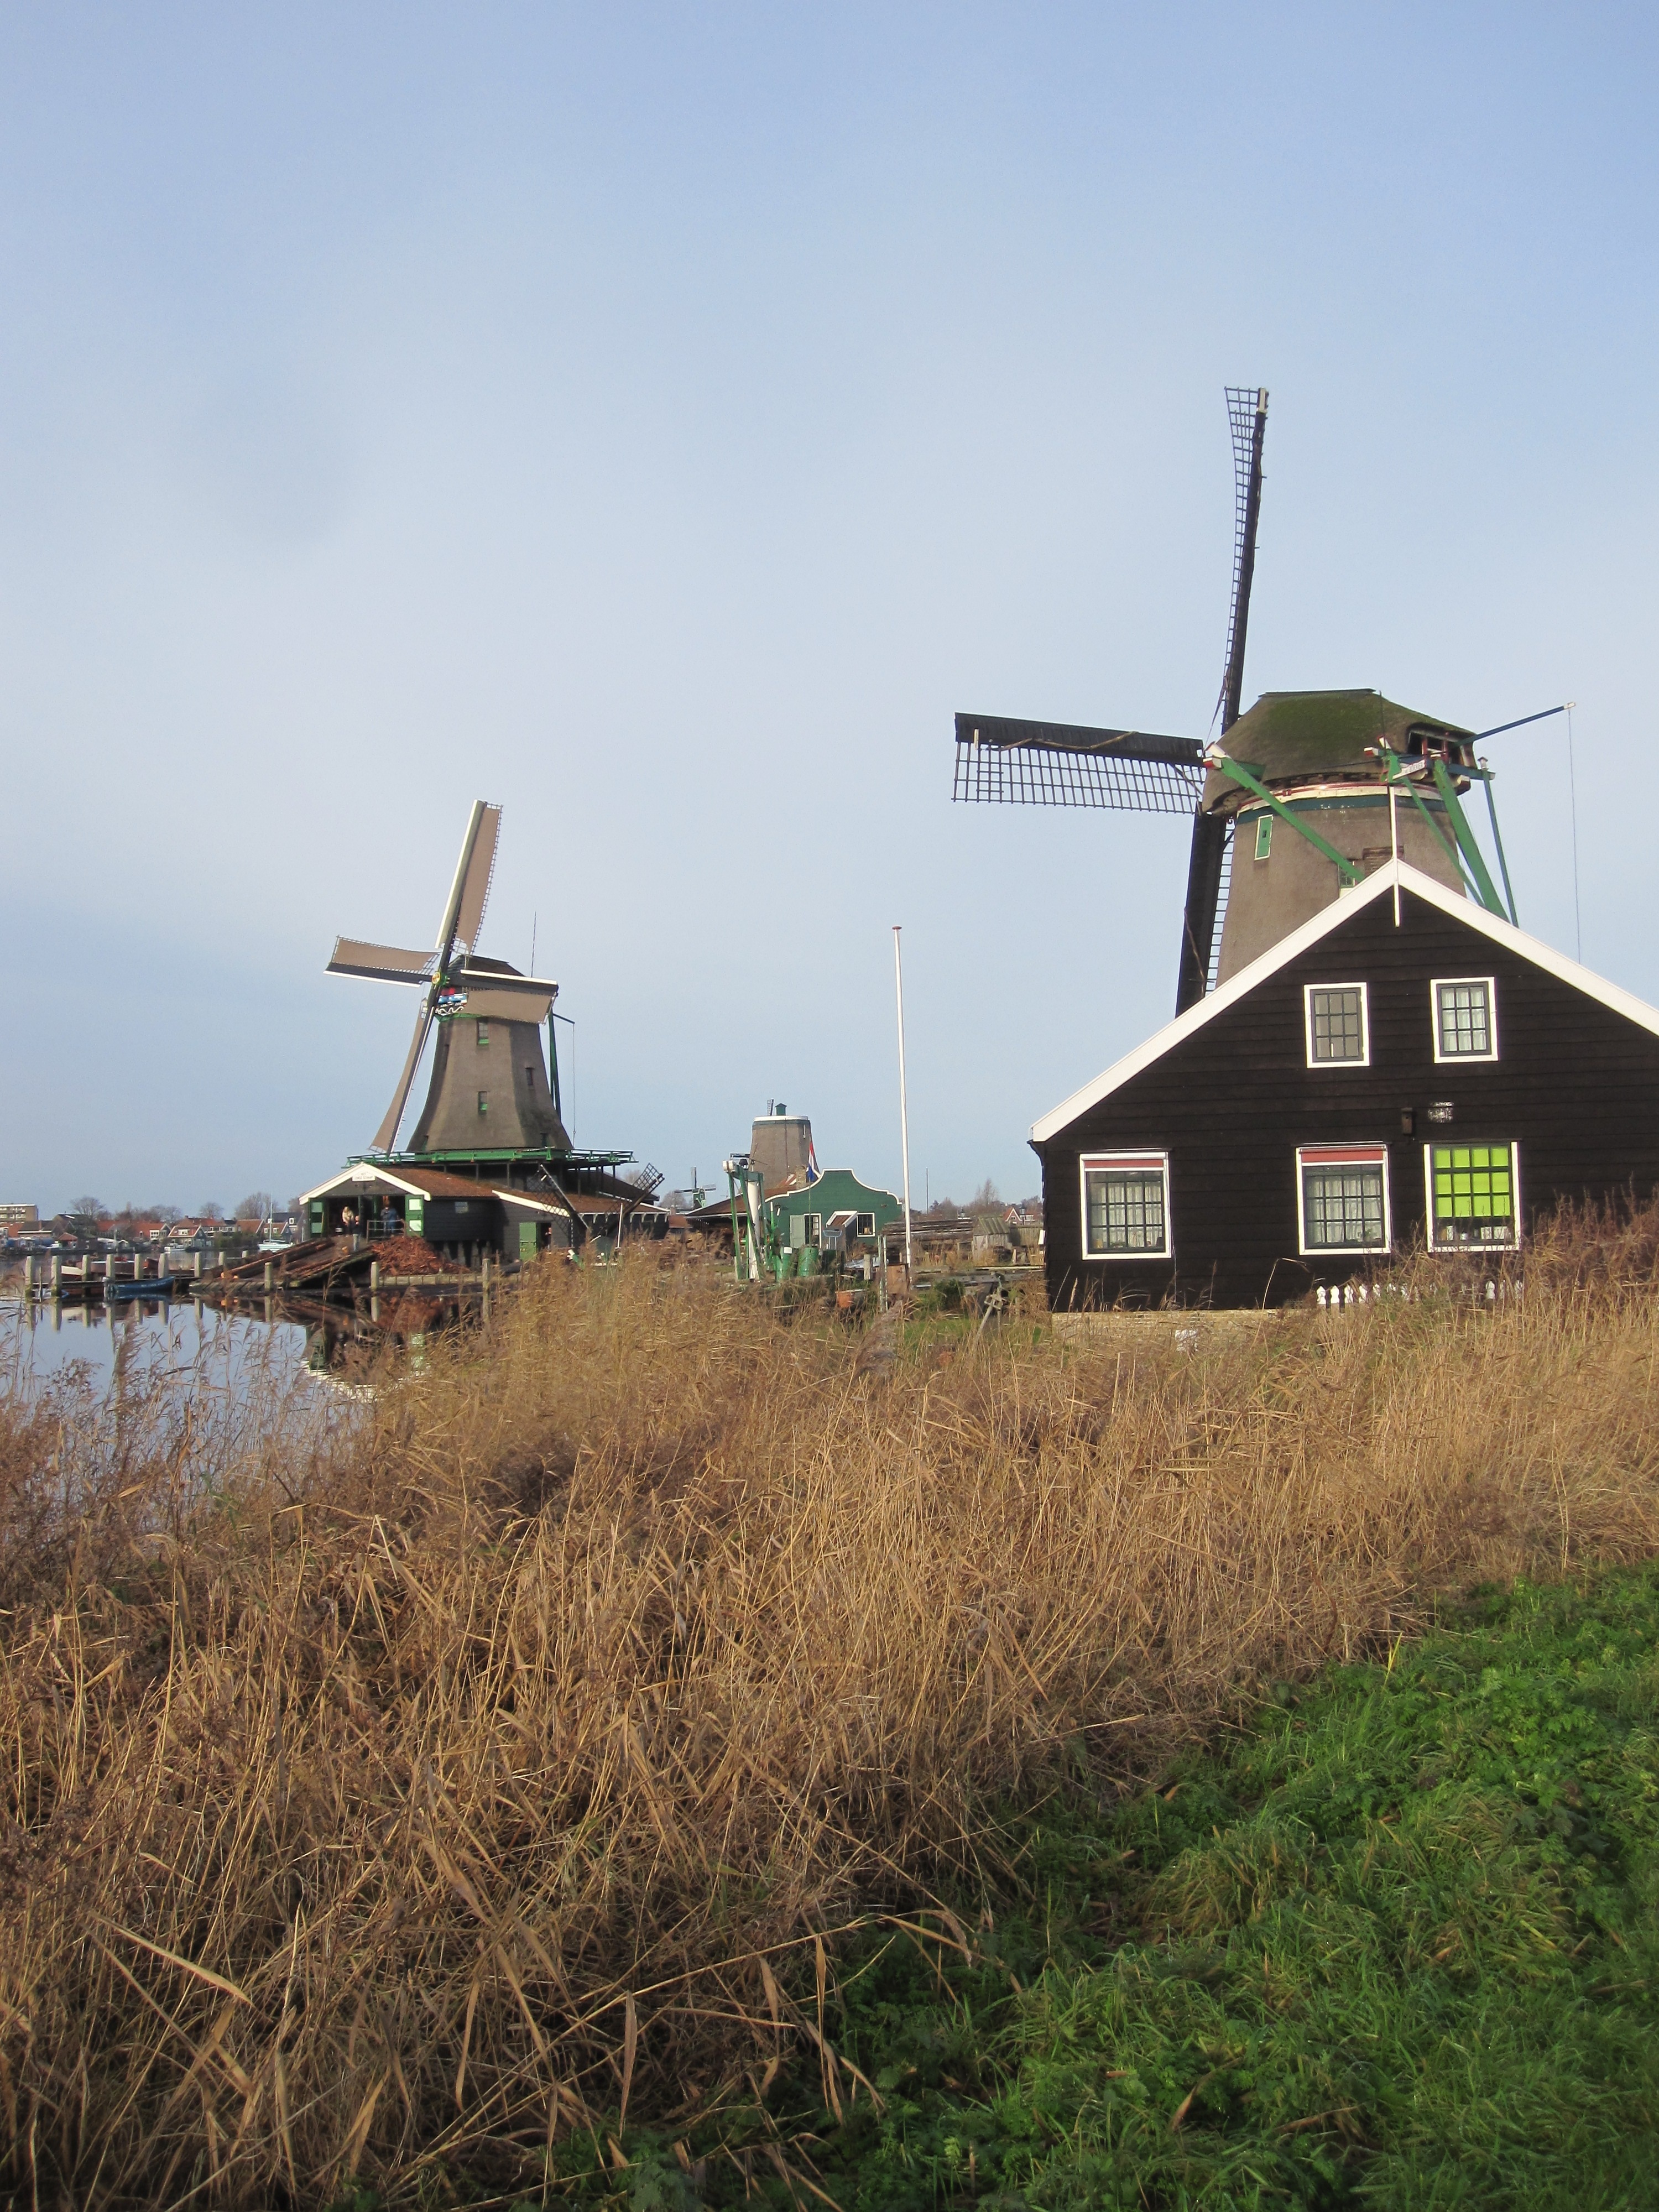
landscape, water, field, farm, view, windmill, wind, building, transport, machine, agriculture, mill, polder, wind farm, zaandam, mills, rural area, zaanse schans